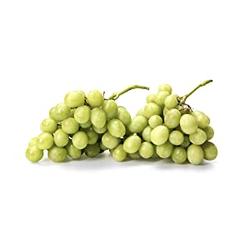
Label: Grapes